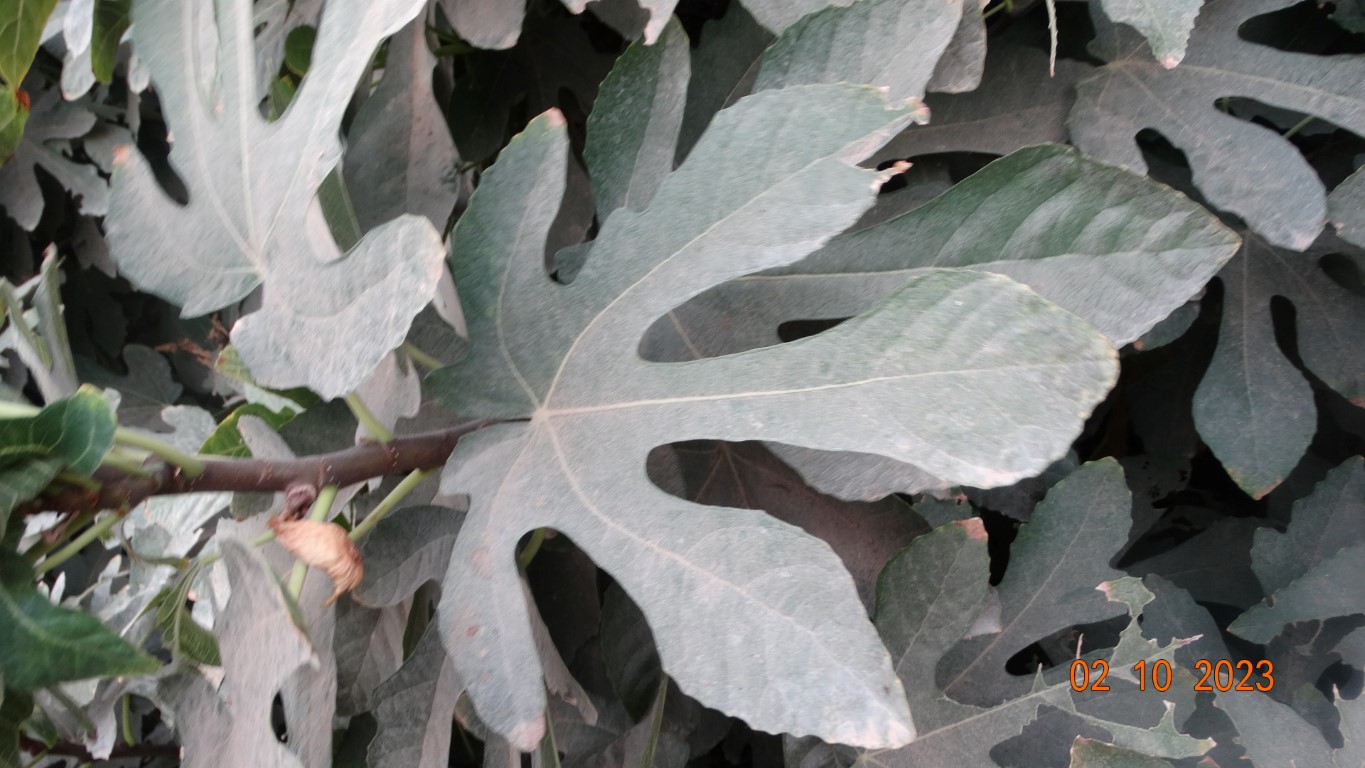
Label: healthy